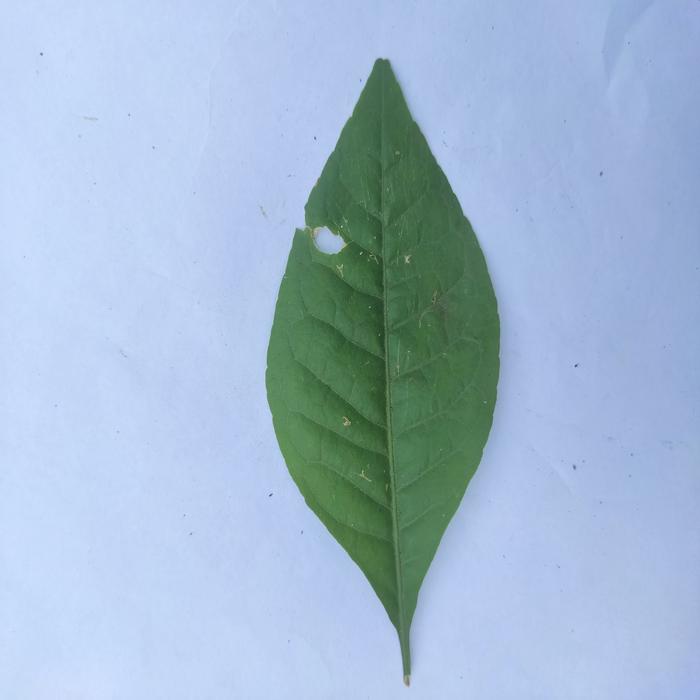
Crop: Aegle Marmelos
Leaf condition: Healthy_Leaf